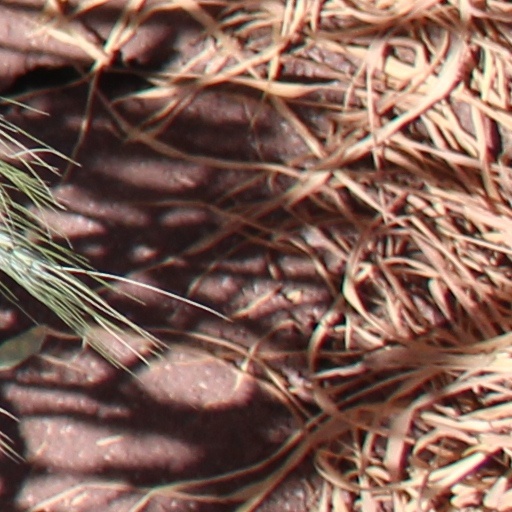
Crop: wheat